Catafalque

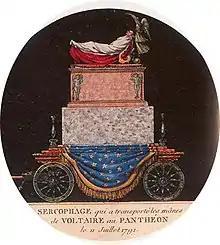
Voltaire's catafalque

Other than religious leaders such as popes, famous people have lain in state or been carried in procession to their burial place on a catafalque.